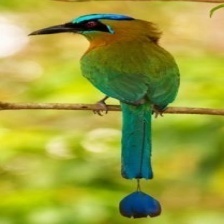
Species: TURQUOISE MOTMOT
Scientific name: EUMOMOTA SUPERCILIOSA